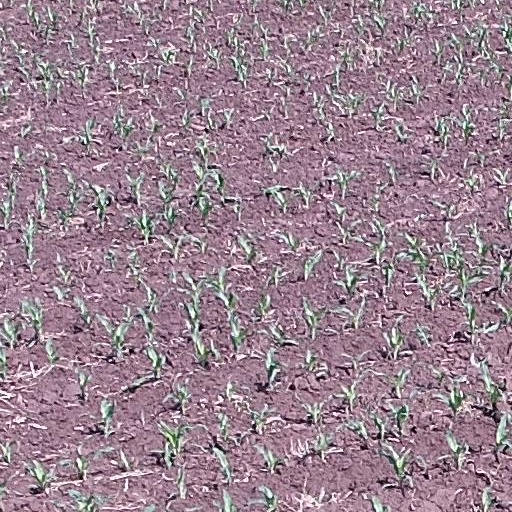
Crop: maize; corn